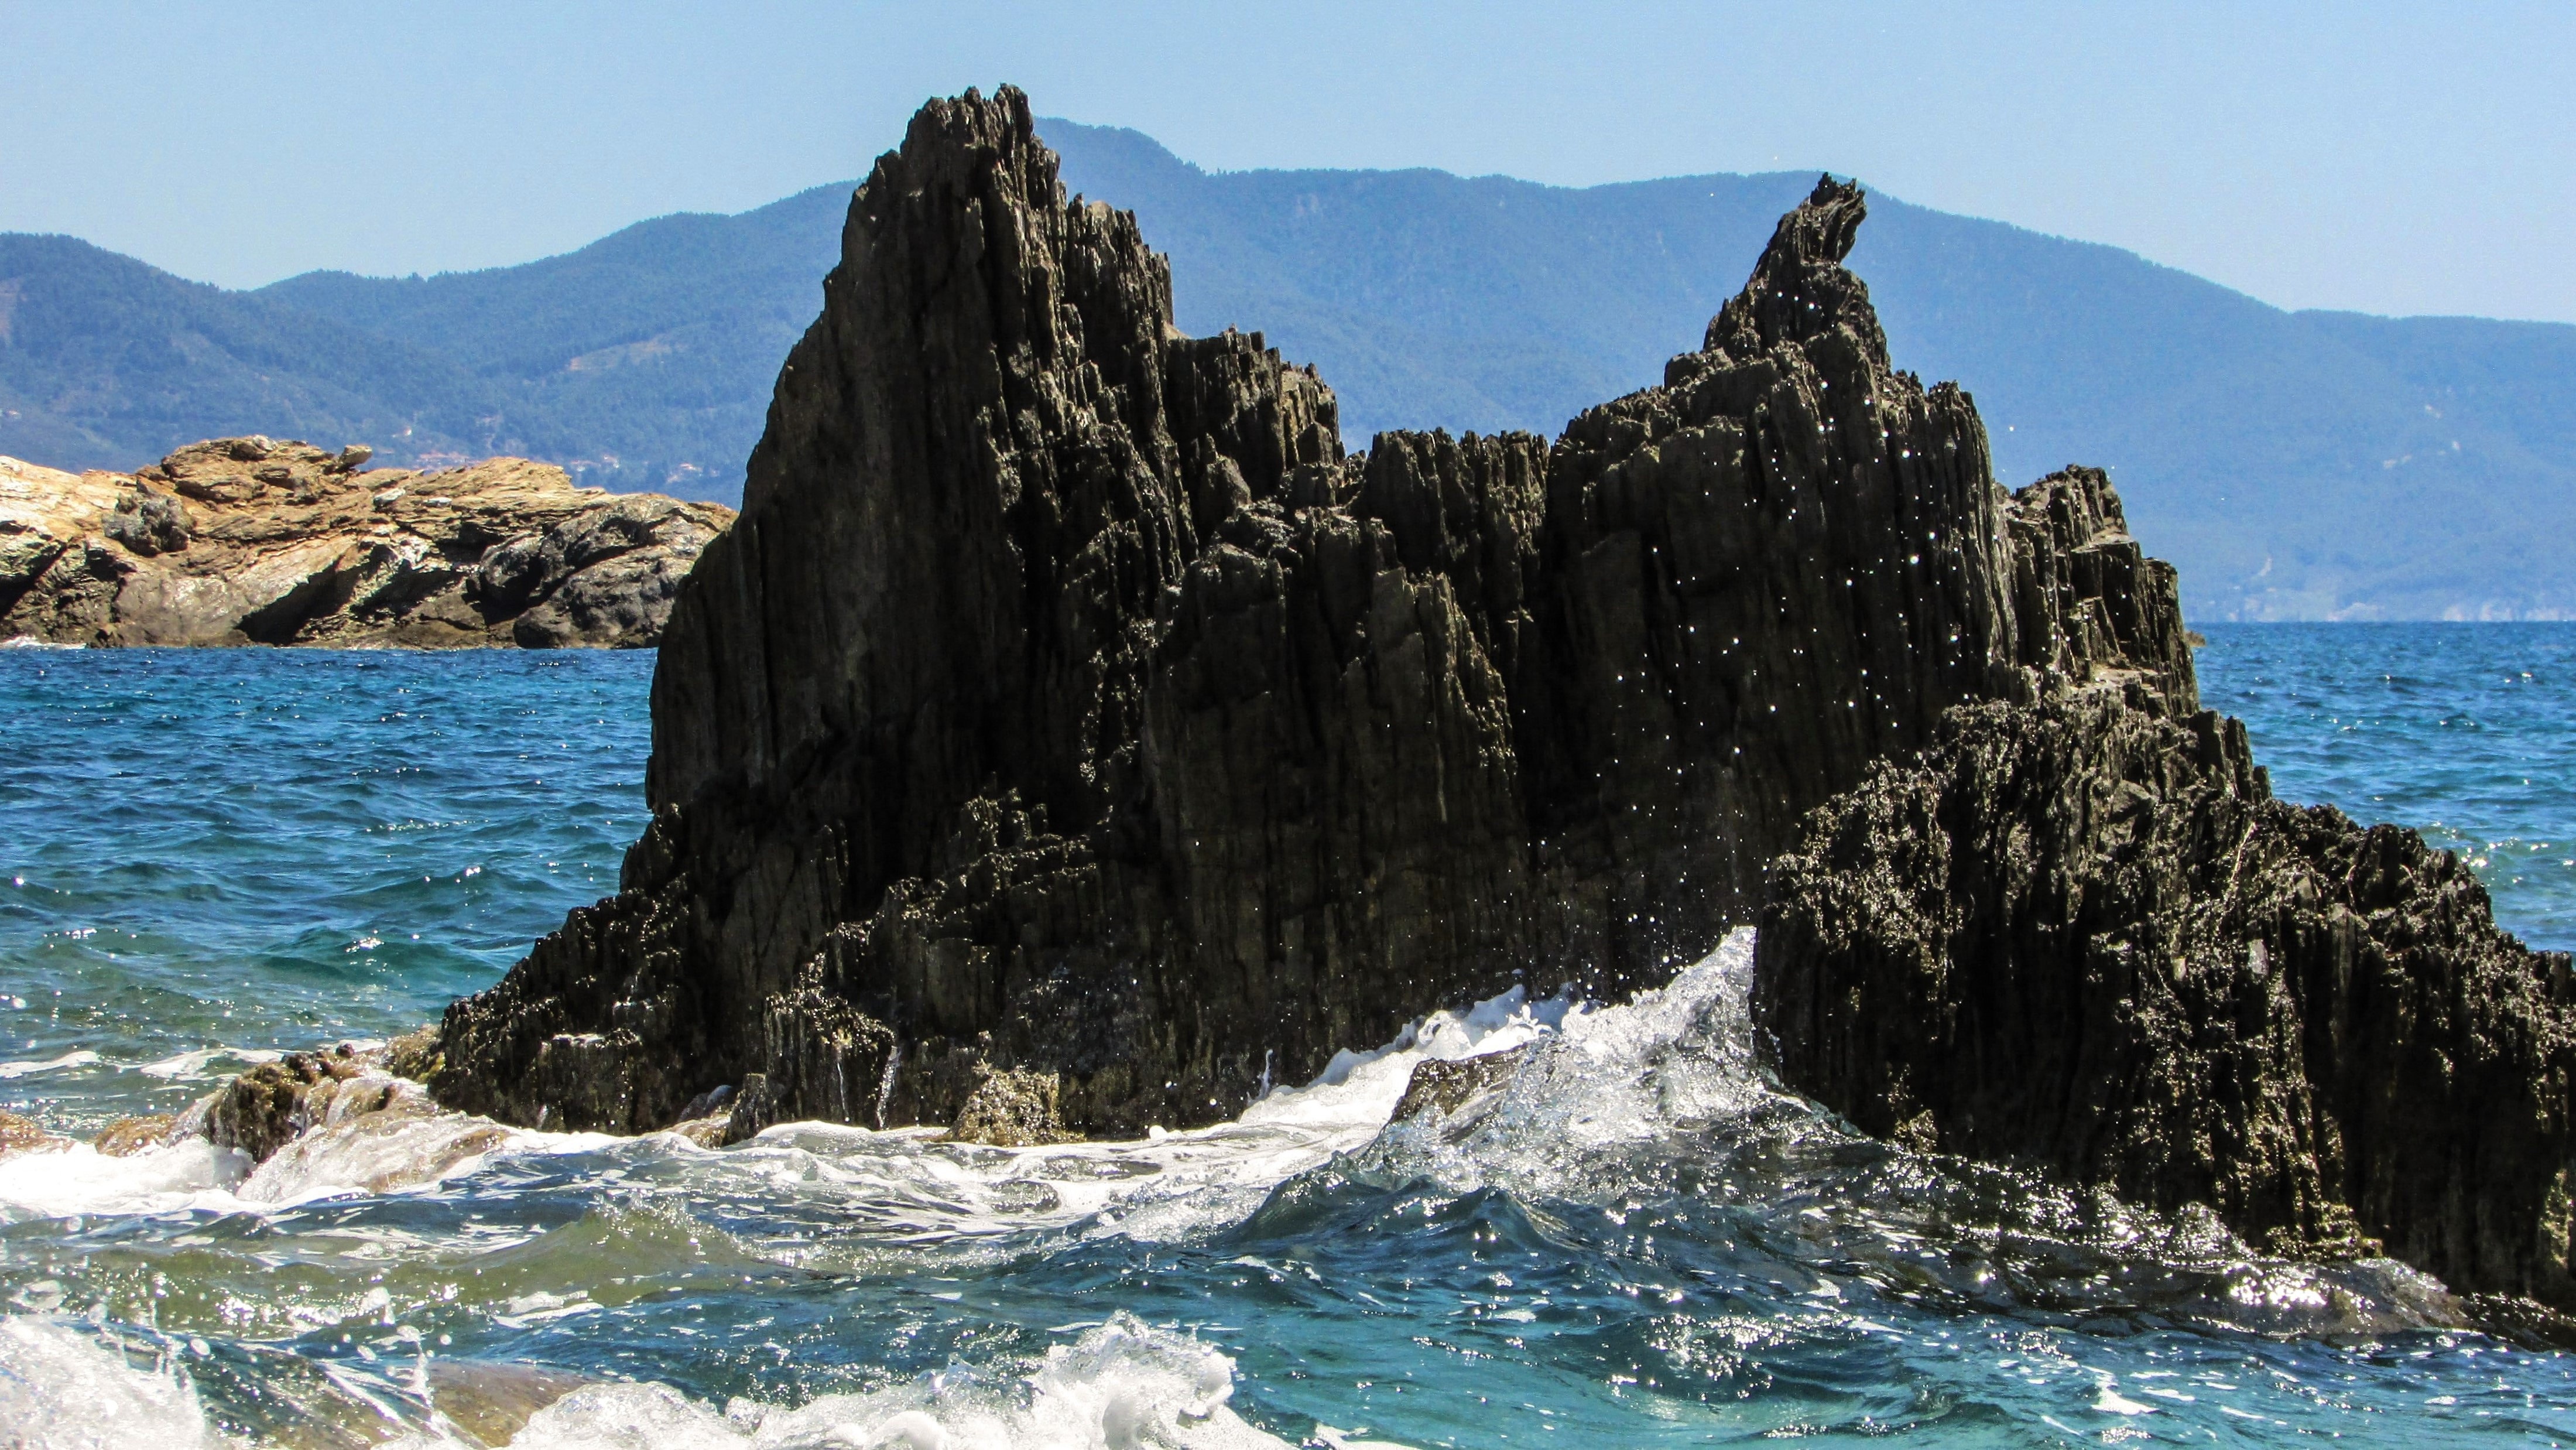
beach, sea, coast, nature, rock, ocean, shore, wave, mountain range, summer, formation, cliff, cove, mediterranean, scenic, bay, island, blue, stack, terrain, greece, cape, skiathos, islet, landform, sporades, xanemos beach, wind wave